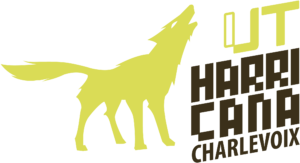
logo officiel ultra-trail Harricana de Charlevoix UTHC
Créé en 2011, l'Ultra-Trail Harricana du Canada est une course en sentier qui a lieu au mont Grand-Fonds, un centre de ski situé à 15 km de la ville de La Malbaie, au Québec. Les sentiers empruntent les pistes de ski de fond du centre de ski Grand-Fonds, la Traversée de Charlevoix et le Parc national des Hautes-Gorges-de-la-Rivière-Malbaie. L'événement est une course qualificative pour l'Ultra-Trail du Mont-Blanc et la Western States 100. C'est aussi l'une des épreuves les plus exigeantes de l’est du Canada. Le 5 novembre 2015, l'Ultra-Trail Harricana a rejoint les courses dites « Futures » de l'Ultra-Trail World Tour, et a intégré au circuit officiel en 2017.